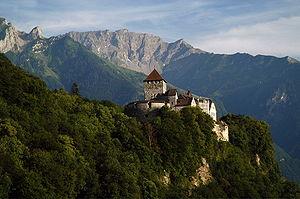
Vaduz est la capitale du Liechtenstein, le siège du gouvernement de la Principauté et le lieu de résidence de la famille princière. Elle constitue également une place financière internationale.
Le Liechtenstein, en forme longue la principauté de Liechtenstein, est un pays alpin d'Europe centrale, sans accès à la mer, bordé par la Suisse à l'ouest et au sud et par l'Autriche à l'est et au nord. Sa superficie est de 160 km², avec une population estimée à 38 000 habitants. Sa capitale est Vaduz et sa plus grande agglomération Schaan. Le Liechtenstein possède un des plus hauts PIB par habitant au monde en 2017 selon The World Factbook. Le pays a également un des taux de chômage les plus bas au monde.